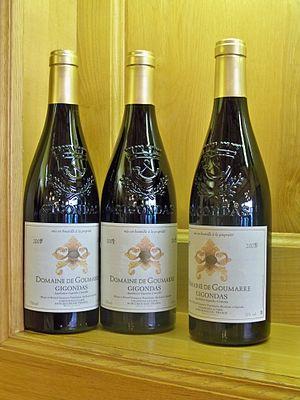
Bouteille de Gigondas (Vaucluse) - Domaine de Goumarre
Le gigondas est un vin d'appellation d'origine contrôlée produit sur la commune de Gigondas, dans le département de Vaucluse, au pied des dentelles de Montmirail.